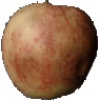
Label: Apple Red 3